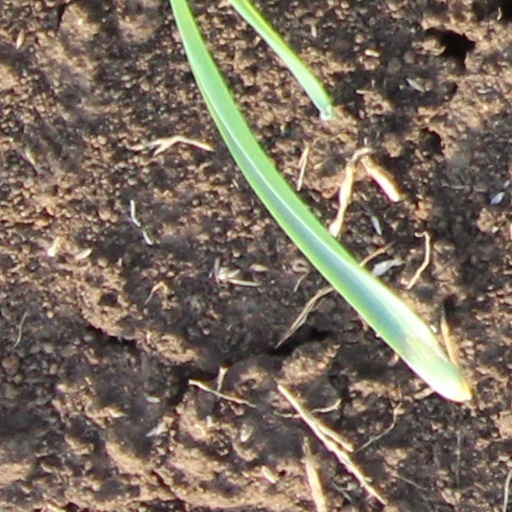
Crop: wheat